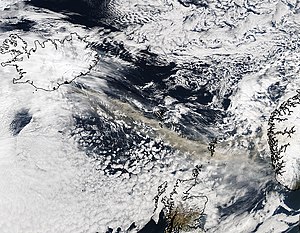
Vulkansk aske / Farer
Askeskyen over det nordlige Atlanterhav den 15. april 2010
Vulkansk aske eller tefra består af stenpartikler og mineraler med en kornstørrelse mindre end 2 mm i diameter, der slynges ud af en vulkanåbning. Asken bliver dannet under eksplosiv vulkansk aktivitet, hvor magma og sten i fast form, der findes omkring krateret, pulveriseres til ler- og sandkornstørrelse. Røgsøjlen, som ofte er synlig over en vulkan, består primært af aske og damp. De finkornede partikler kan danne skyer af svævestøv, der kan drive over lange afstande. Samlebetegnelsen for al slags materiale, der slynges ud af en vulkan, er tefra. Kornstørrelser mellem 2 og 64 mm defineres som lapilli, og større partikler er vulkanske bomber.